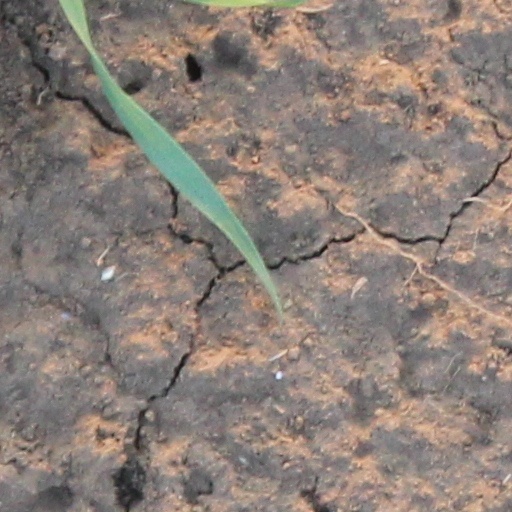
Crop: wheat